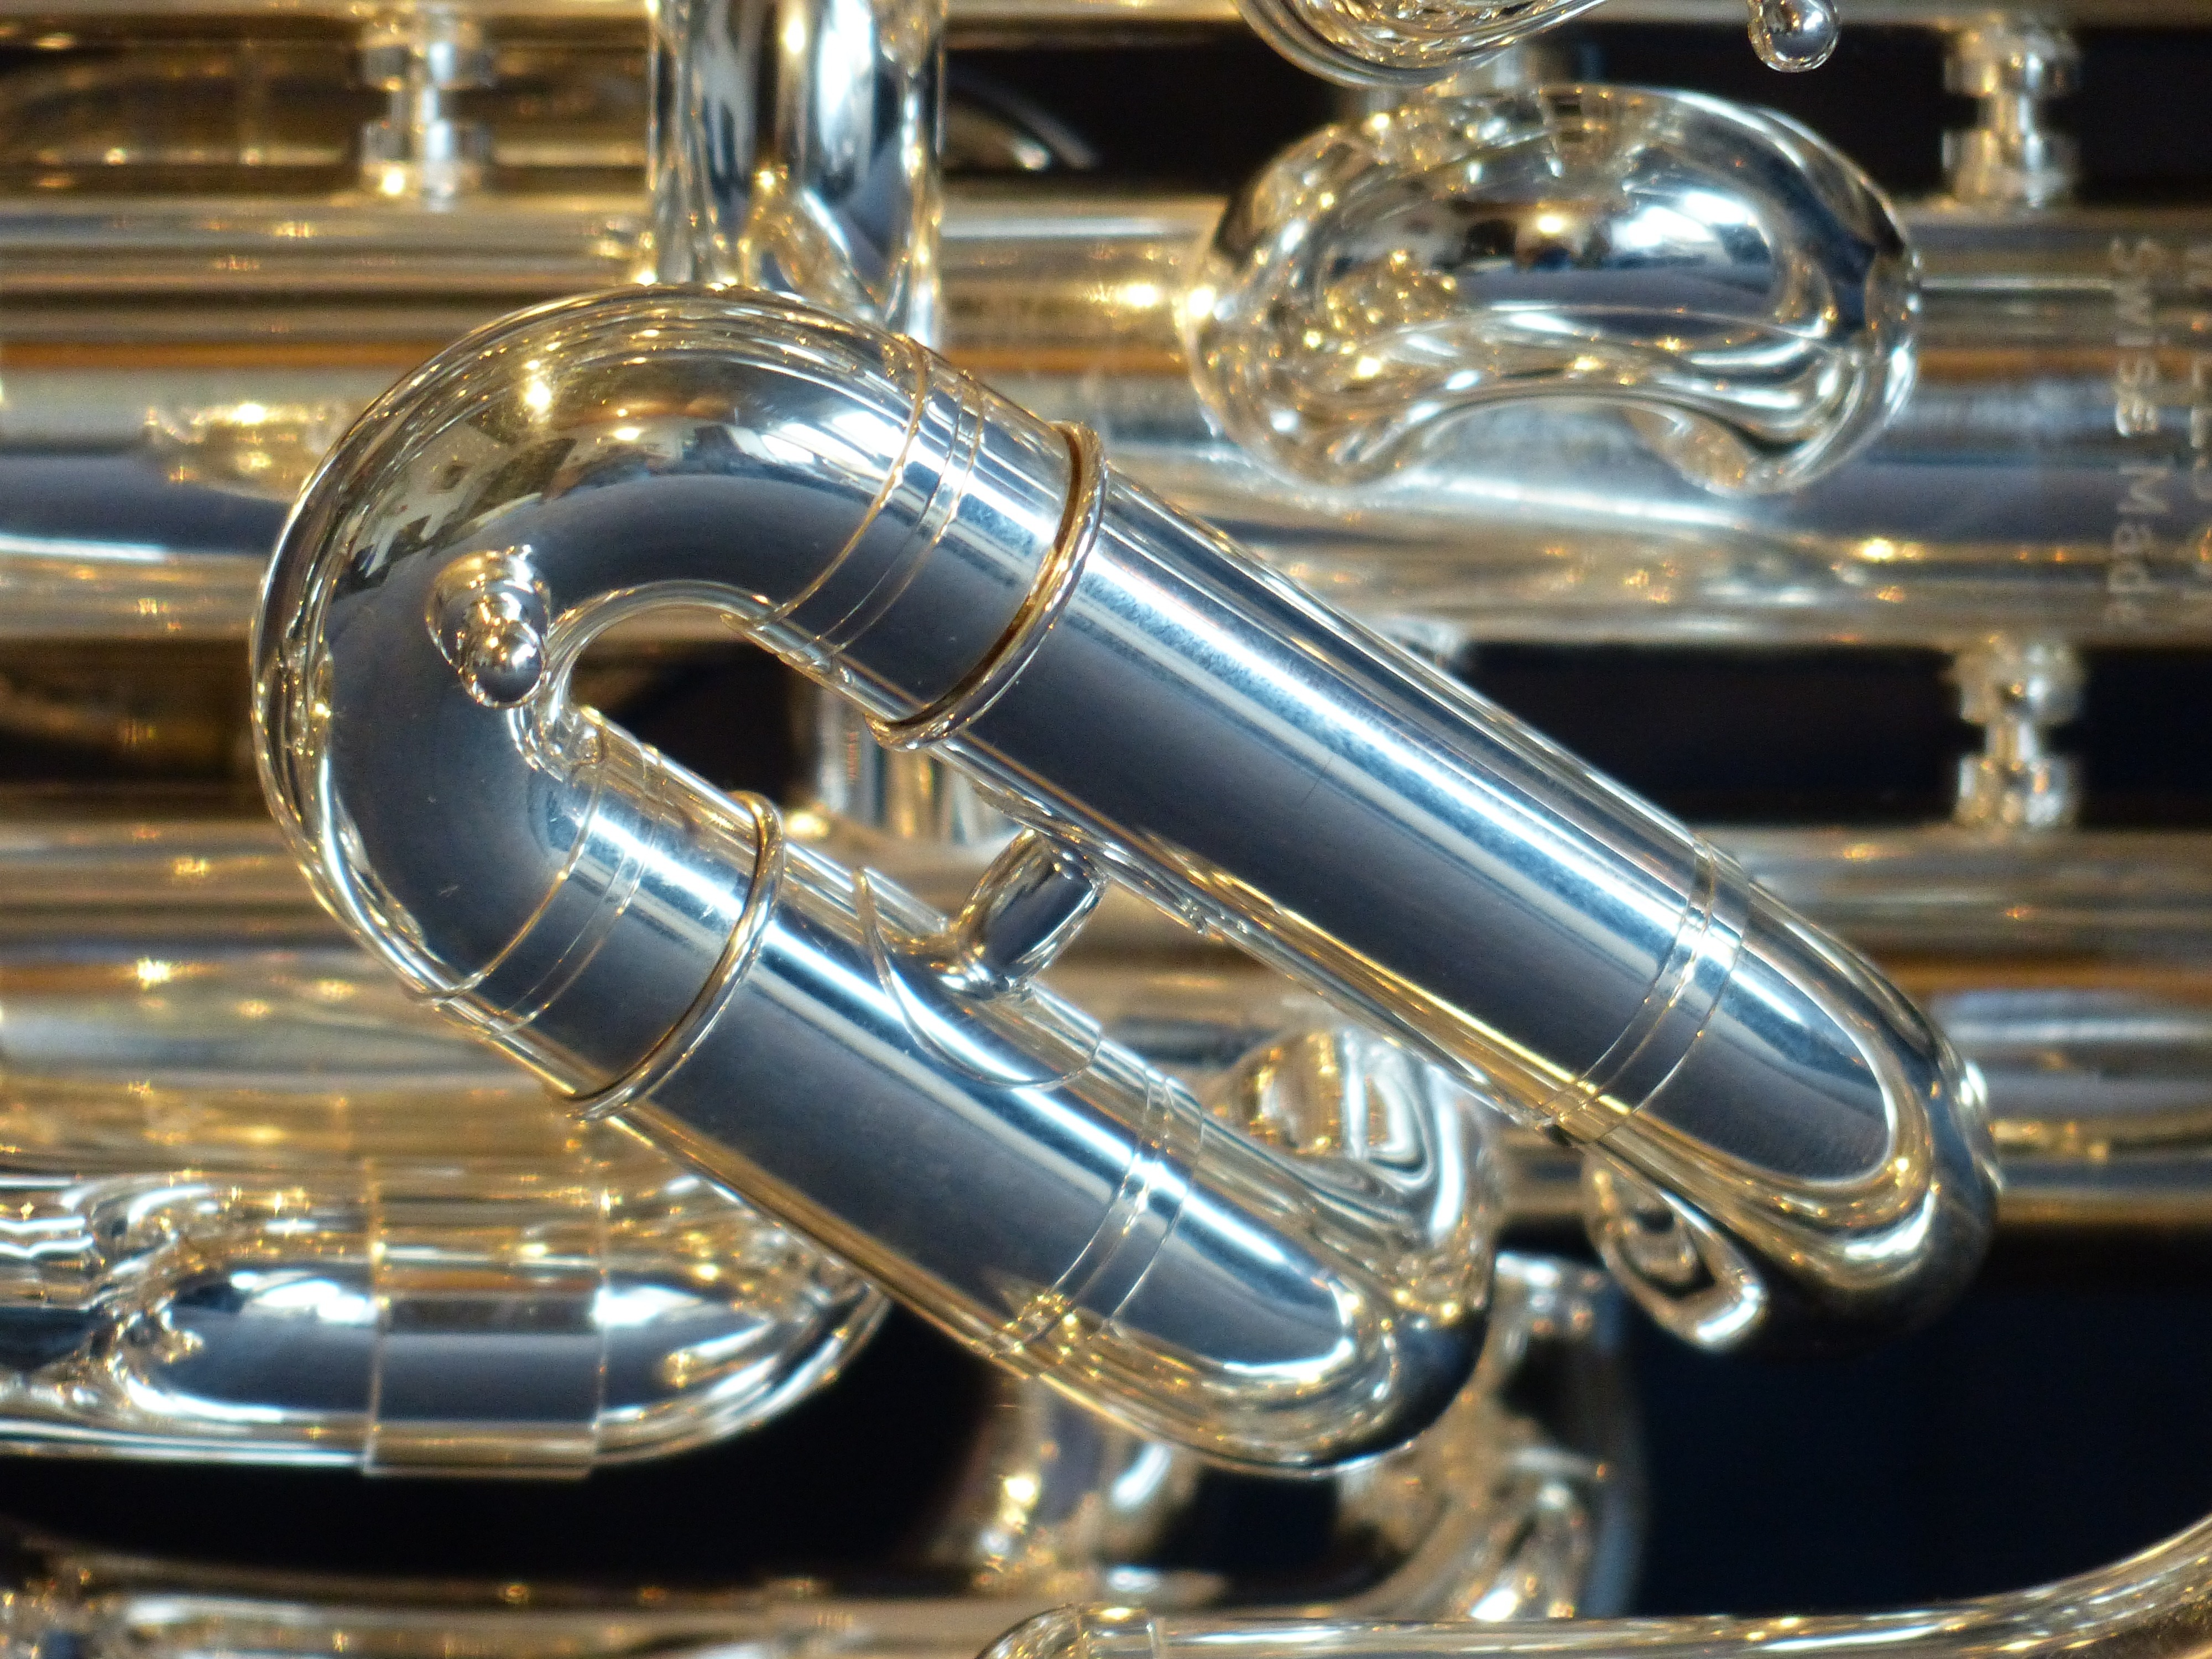
music, horn, shine, instrument, musical instrument, sheet, saxophone, pipes, silver, rays, trains, trumpet, tuba, bass guitar, wind instrument, bugle, brass instrument, helicon, string instrument, woodwind instrument, sousaphone, baritone saxophone, euphonium, types of trombone, saxhorn, alto horn